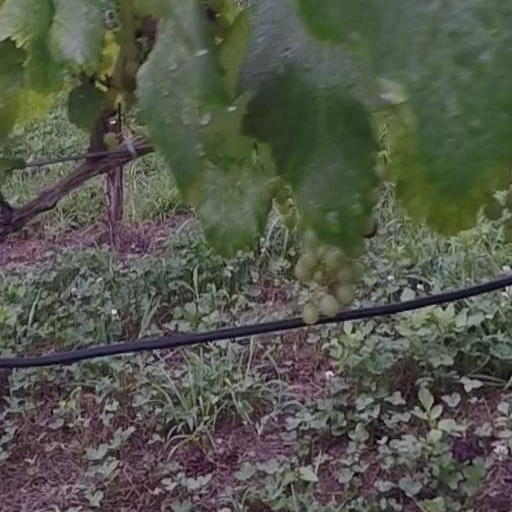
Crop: grape